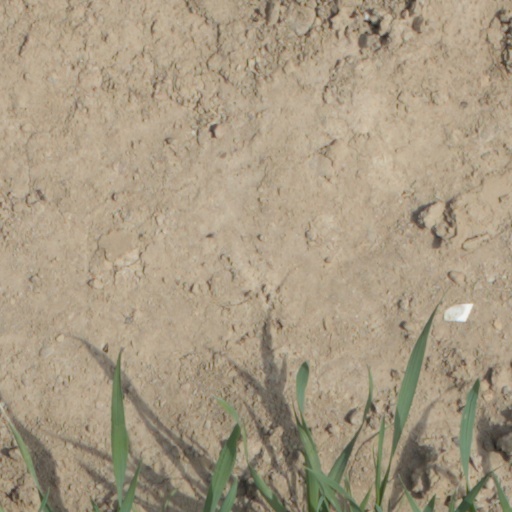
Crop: wheat